Fox–Cook Farm

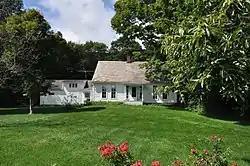

The Fox–Cook Farm is a historic farm property on Cook Drive in Wallingford, Vermont. Established in the 1790s, it is one of the oldest surviving farmsteads in the Otter Creek valley south of Wallingford village. It includes a c. 1800 Cape style farmhouse and a c. 1850 barn, among other outbuildings. The property was listed on the National Register of Historic Places in 1986.